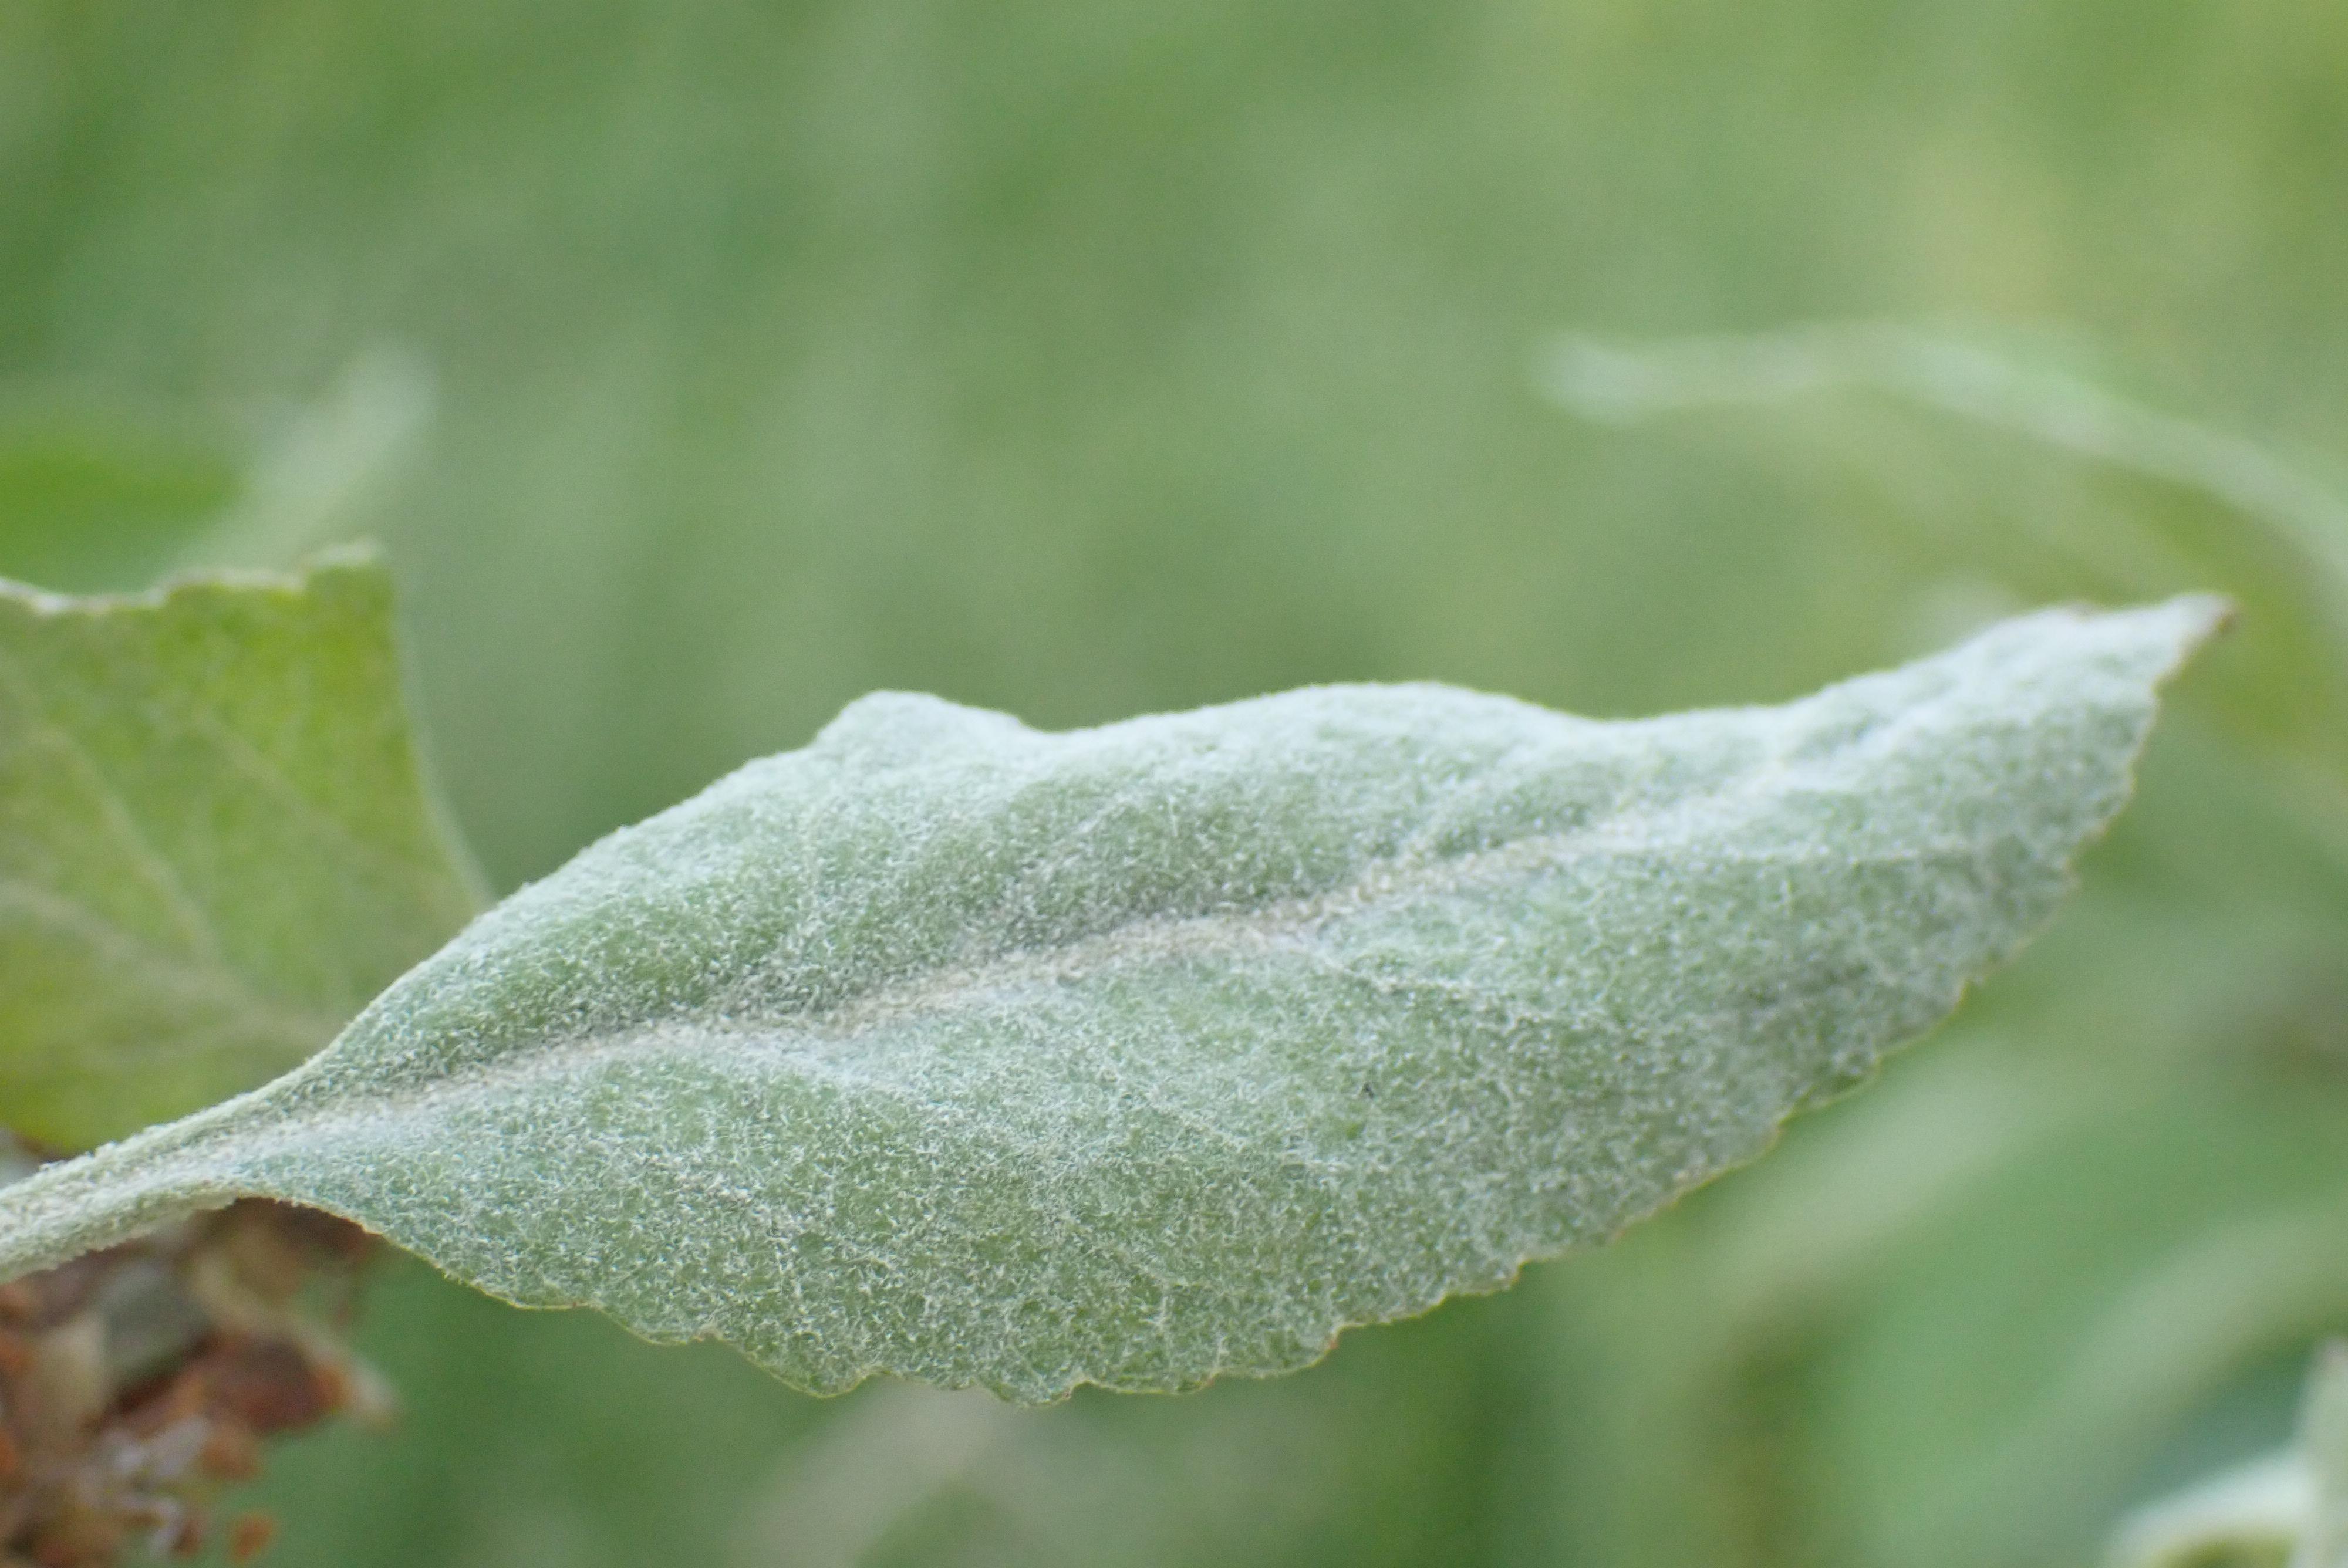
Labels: powdery_mildew